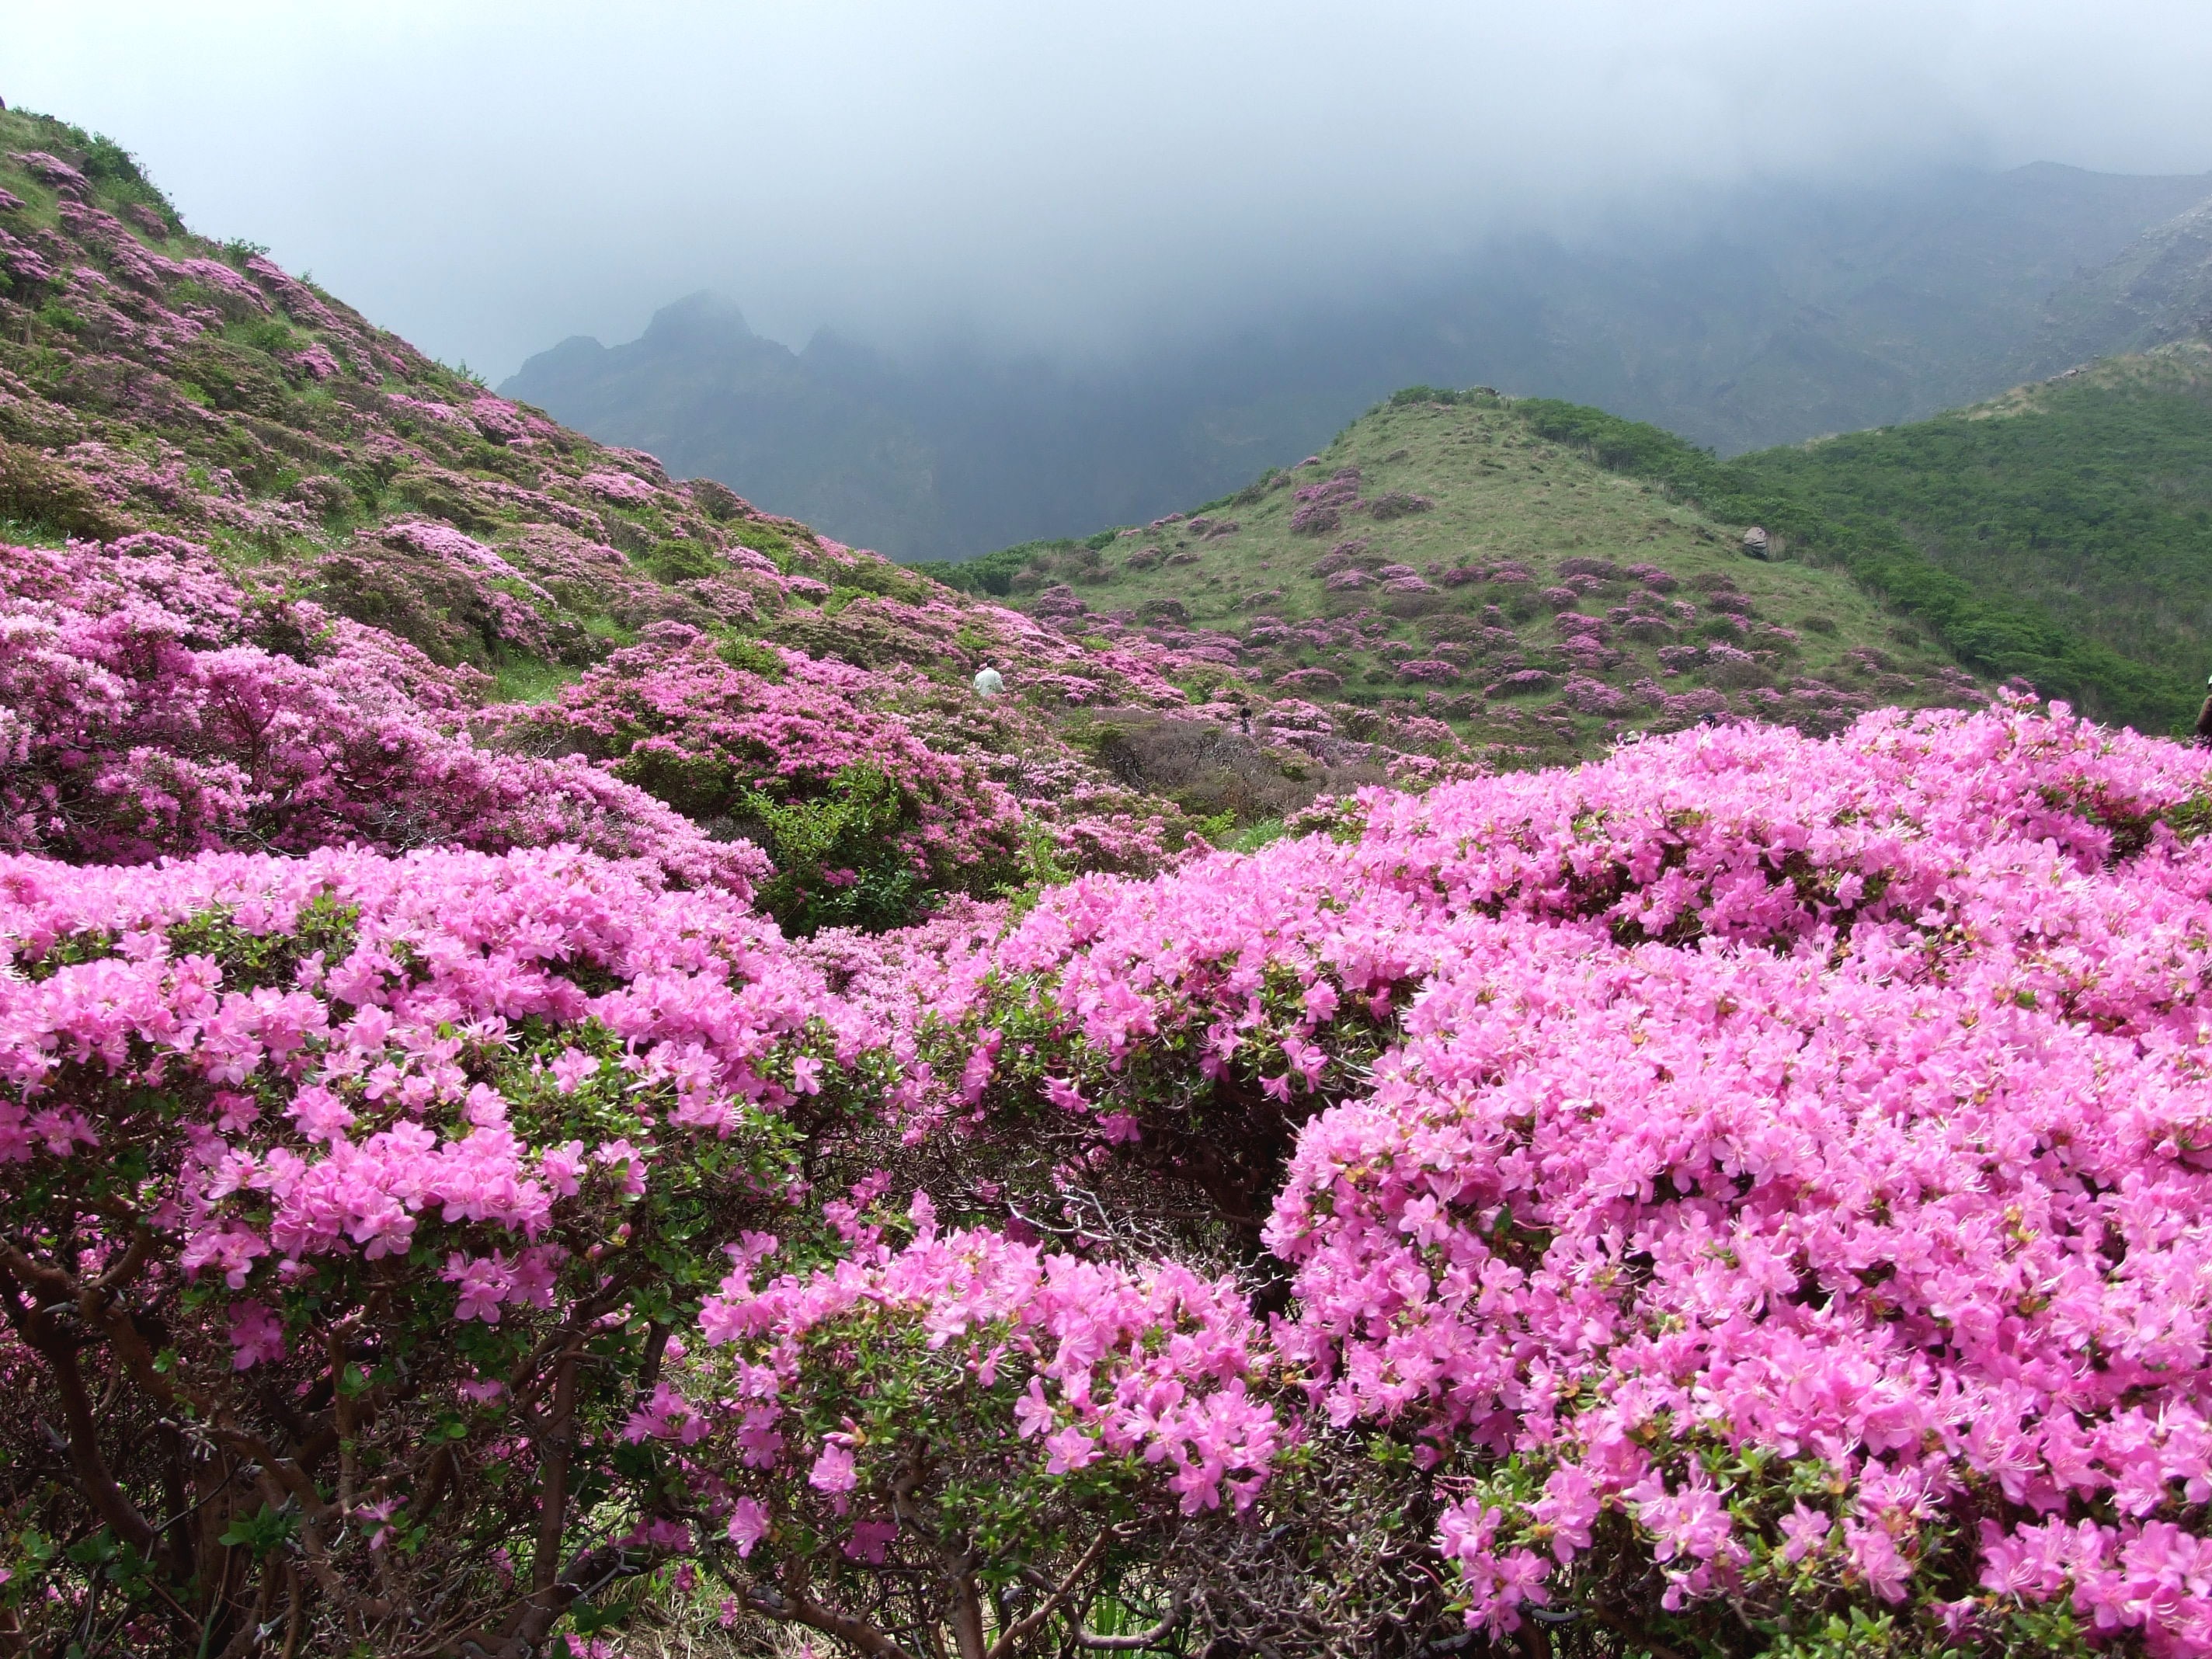
blossom, plant, flower, botany, japan, flora, shrub, rhododendron, azalea, flowering plant, woody plant, land plant, shosenkyo drunk, rhododendron kiusianum aso